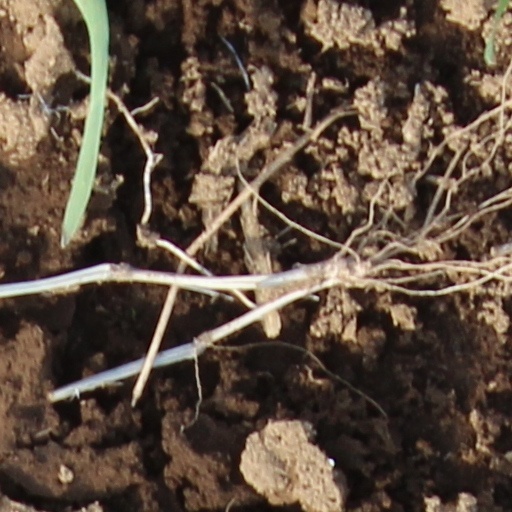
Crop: wheat